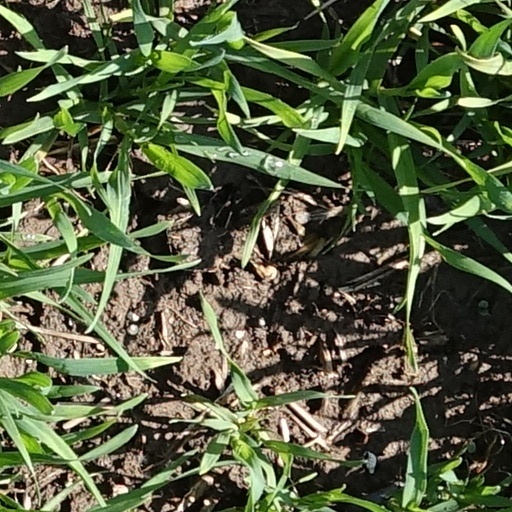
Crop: wheat